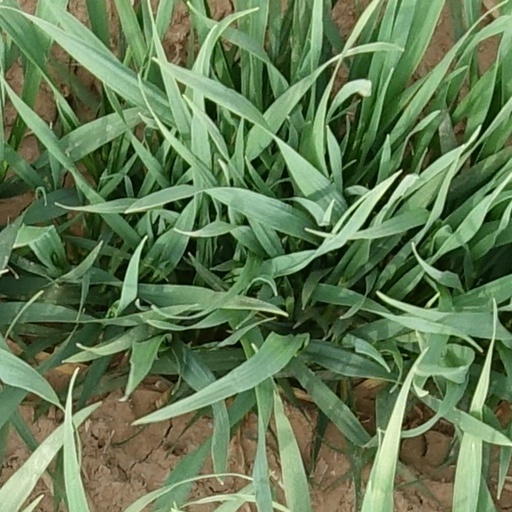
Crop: wheat